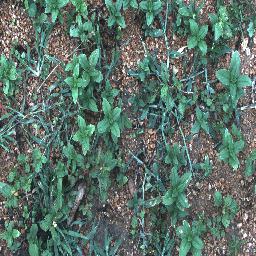
Label: negative